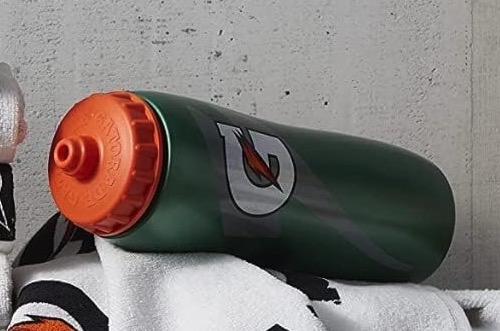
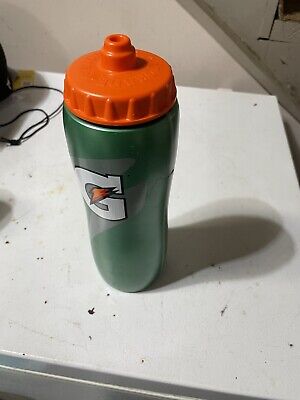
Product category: misc
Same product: yes